John Edward Brownlee

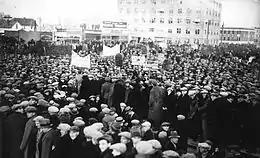
The Hunger March in Edmonton, December 1932

As farms failed, many young people migrated from rural areas to Alberta's cities, where the situation was scarcely better. As the unemployment rate rose, so did labour militancy. December 1932 saw a "hunger march", in which more than a thousand unemployed men and women attempted to hold a protest march to the Alberta legislature. Brownlee requested the Edmonton city government to prohibit such a display. While he pronounced himself sympathetic to the workers' ordeal, he said he felt such an event would create a volatile atmosphere that would breed radicalism and communism. It was through this lens that he had viewed the 1932 founding of the Co-operative Commonwealth Federation (CCF). Though many UFA members supported this new party, which saw itself as a partnership between farmers and labourers, Brownlee considered it dangerously socialist. When the hunger marchers attempted to go ahead without government sanction and were brutally dispersed by the Royal Canadian Mounted Police (RCMP) and Edmonton city police, Brownlee took much of the blame.